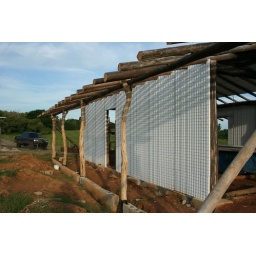
Living room window will be cut in the section of wall closest